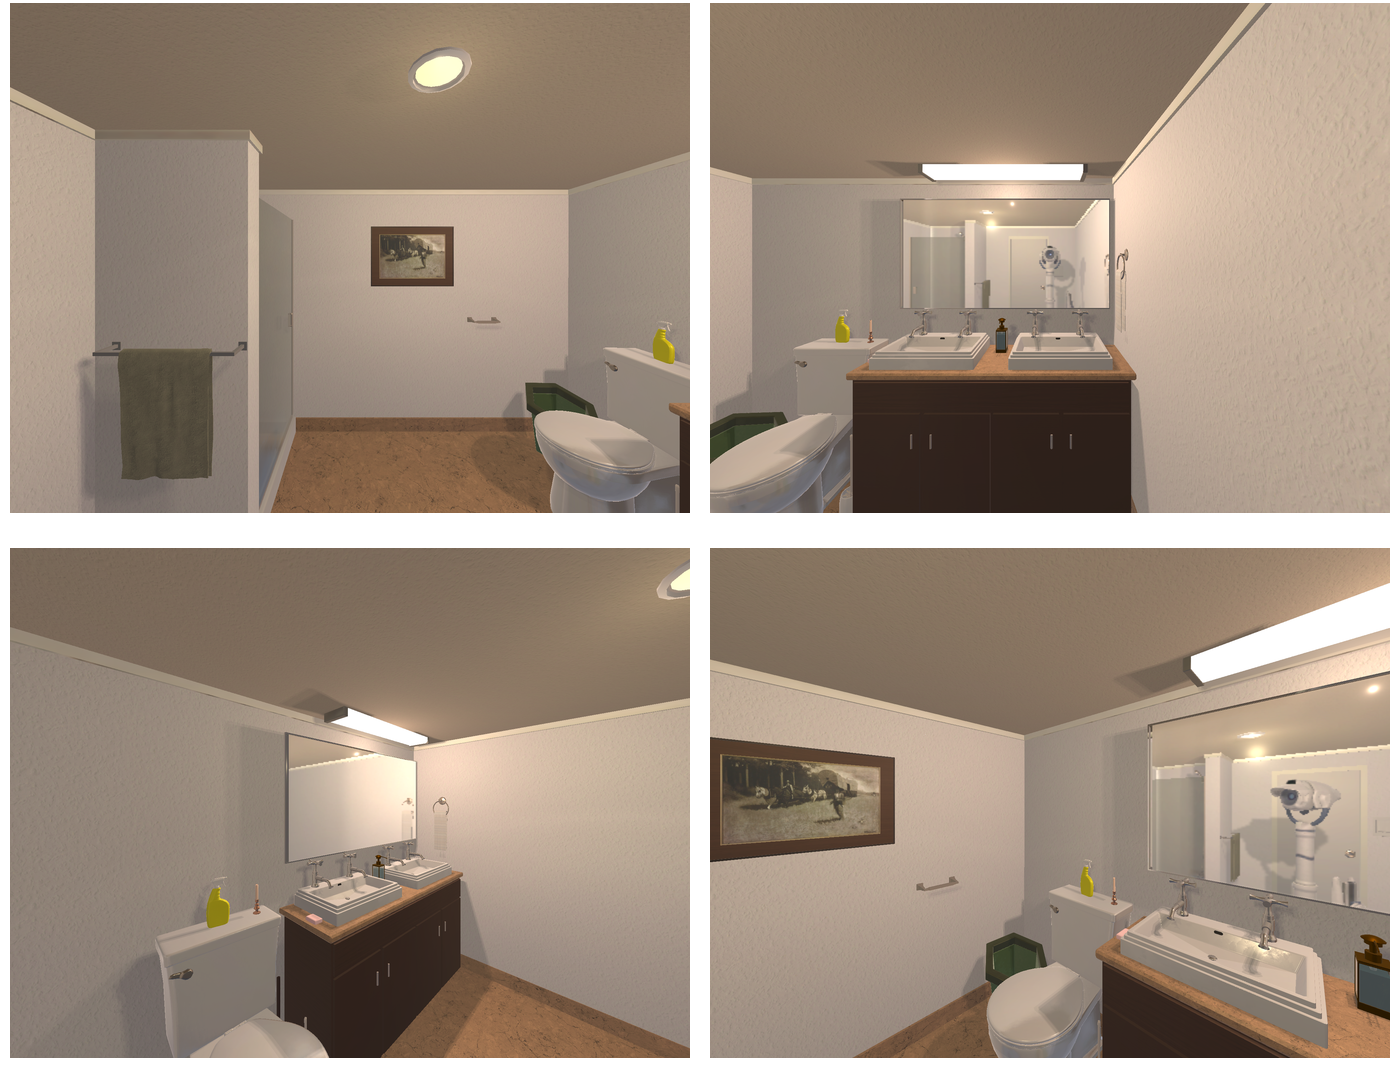Task instruction: Flush the toilet.
Answer: {"task_instruction": "Flush the toilet.", "nodes": ["handle", "toilet"], "edges": [{"functional_relationship": "control", "object1": "handle", "object2": "toilet", "spatial_relations": ["left_of", "higher_than", "behind"], "is_touching": true}], "action_type": "open", "function_type": "special_function"}